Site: brandenburg
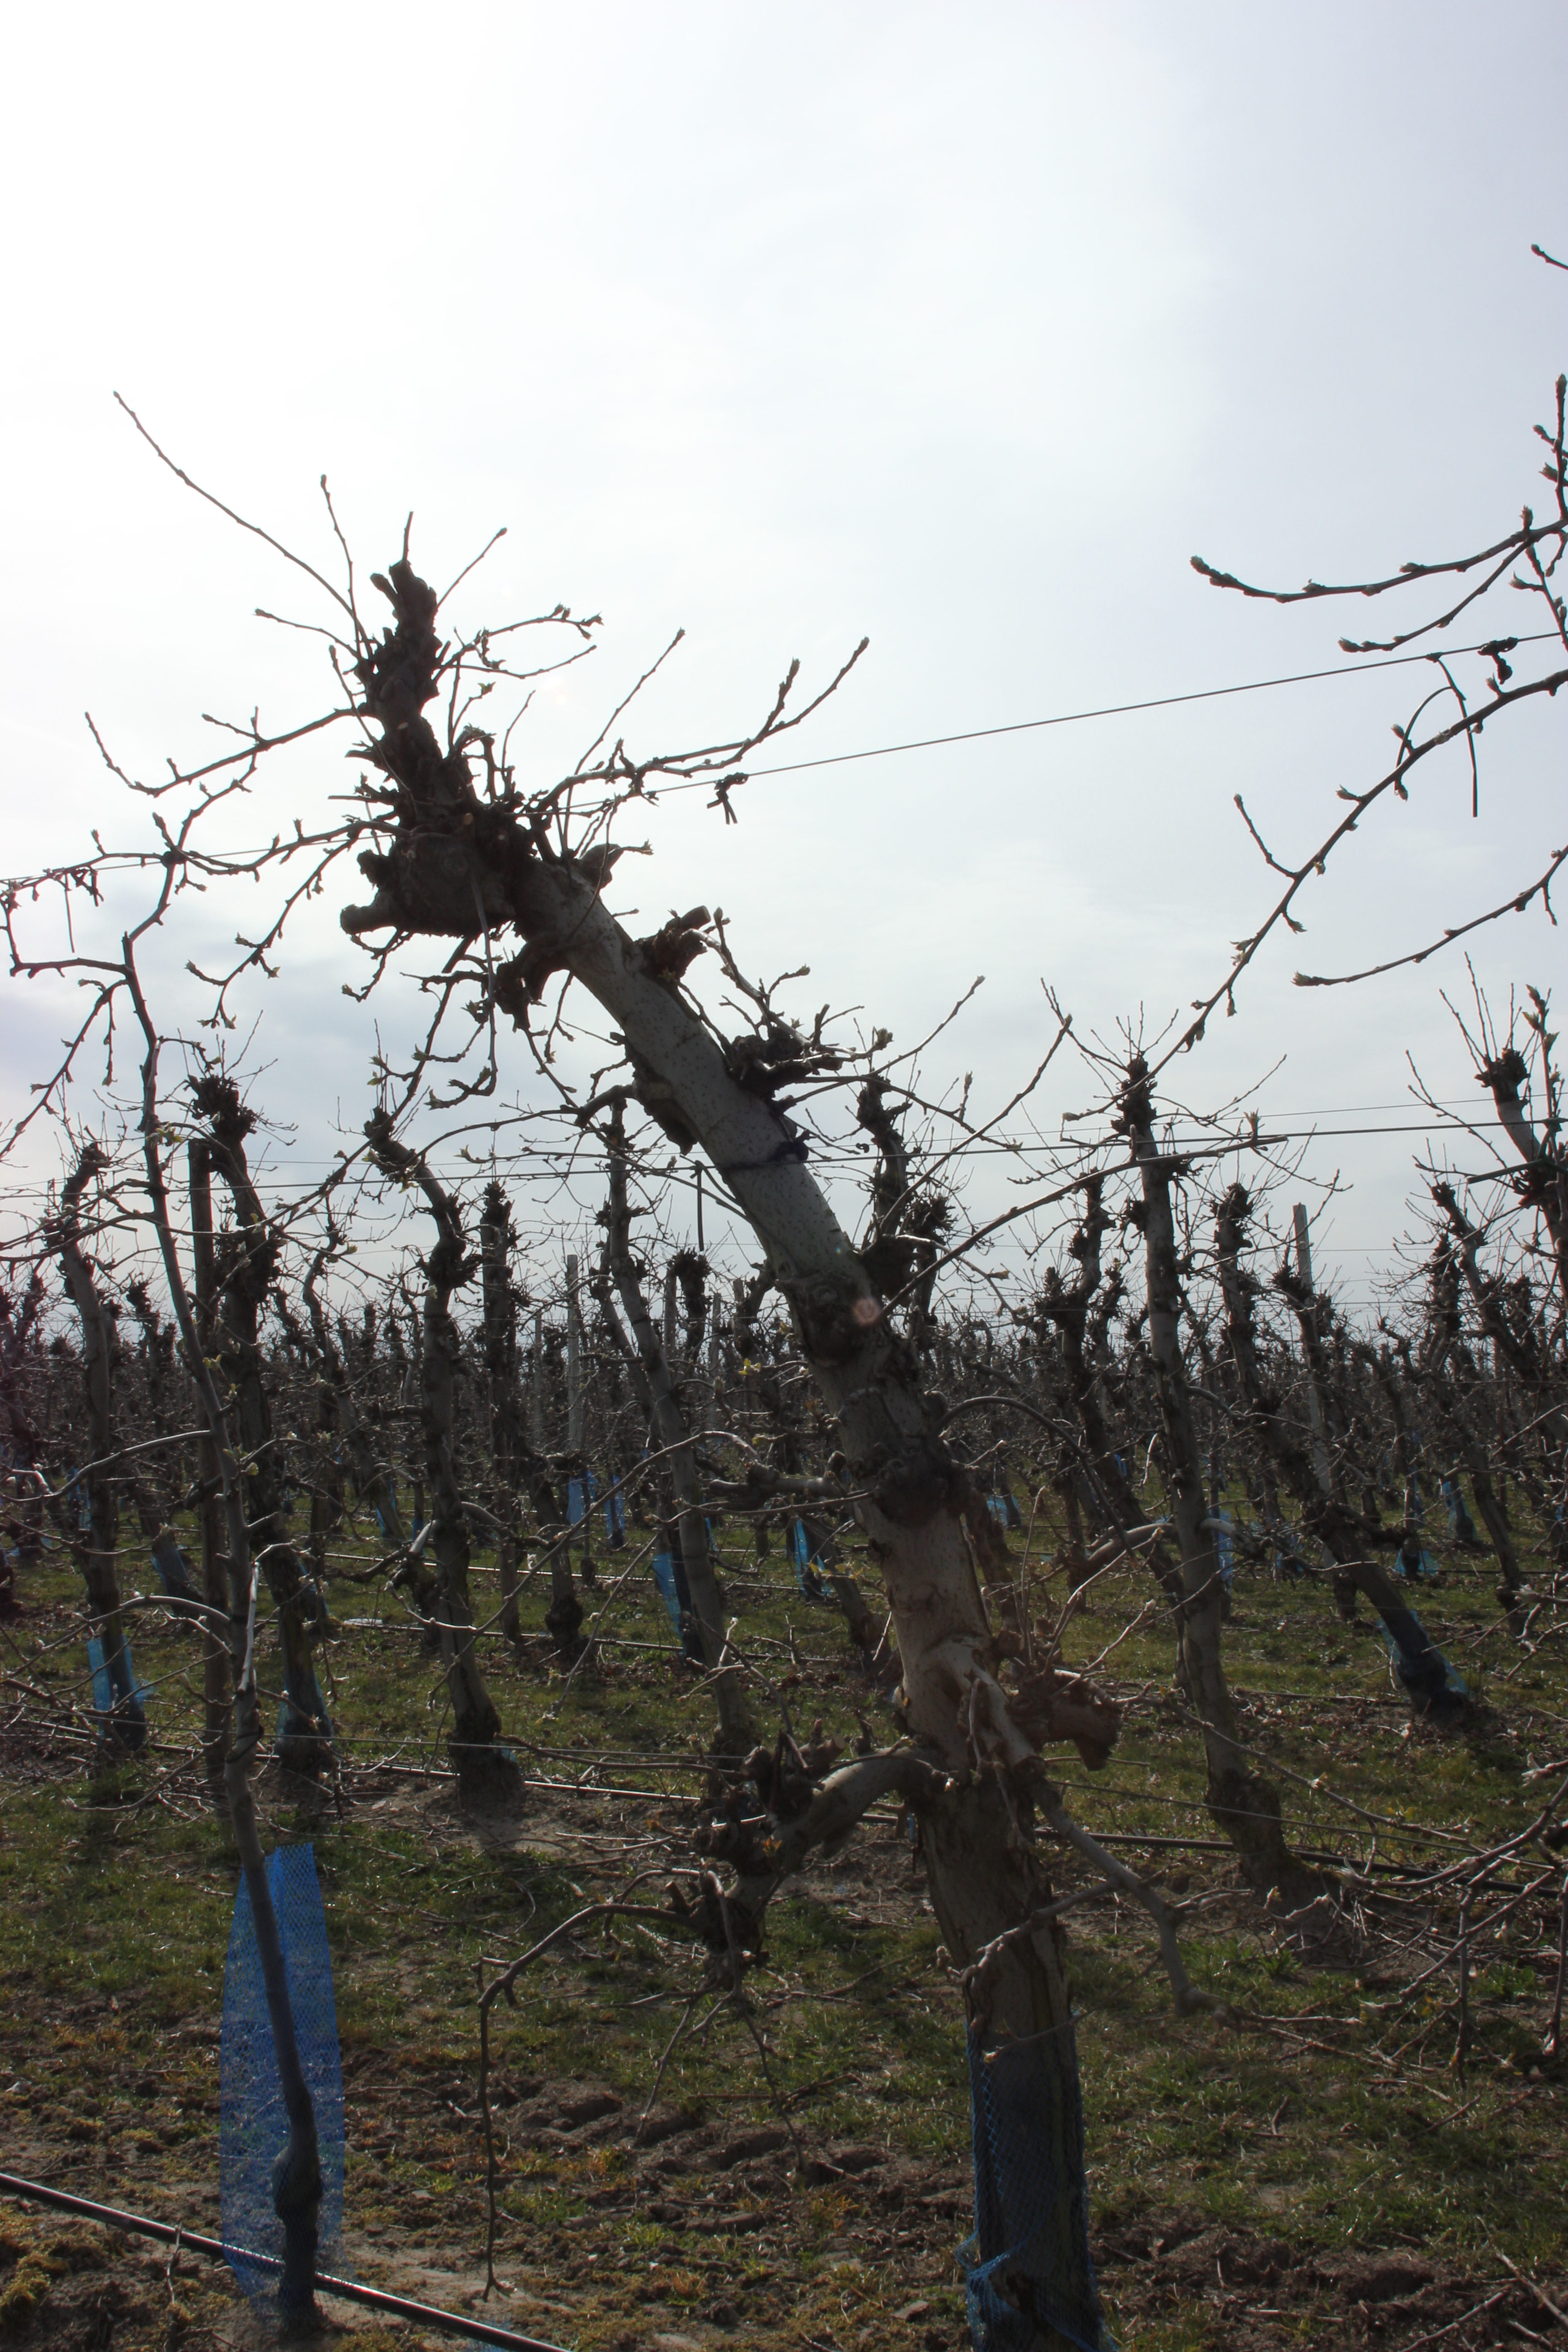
Growth stage (BBCH 54): Inflorescence emergence